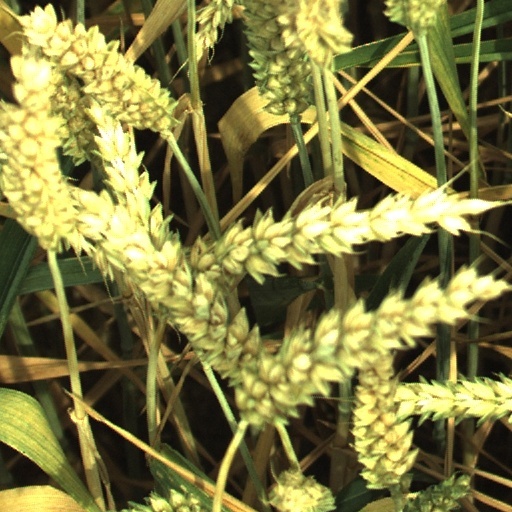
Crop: wheat